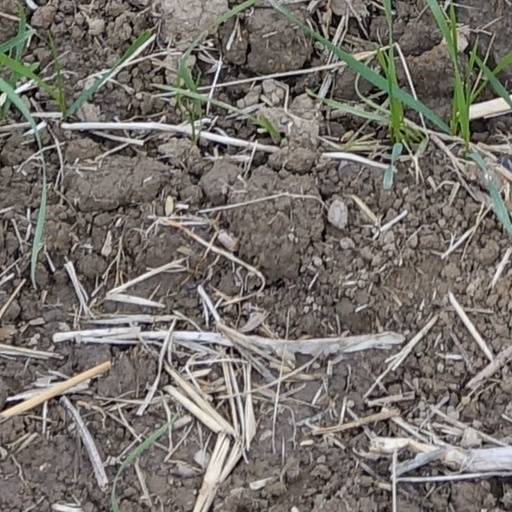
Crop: wheat